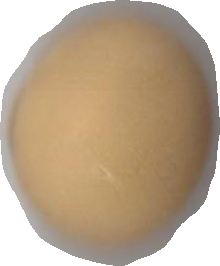
Variety: Grobogan